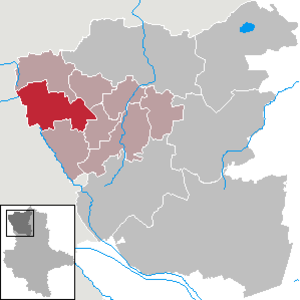
Diesdorf est une commune allemande située dans l'arrondissement d'Altmark-Salzwedel et l'état de Saxe-Anhalt. Diesdorf est, avec la commune de Beetzendorf, le siège de la communauté d'administration de Beetzendorf-Diesdorf.